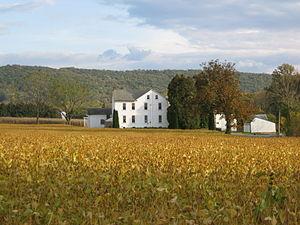
Oley Township est un township, situé dans le comté de Berks, en Pennsylvanie, aux États-Unis. En 2010, il comptait une population de 3 620 habitants.